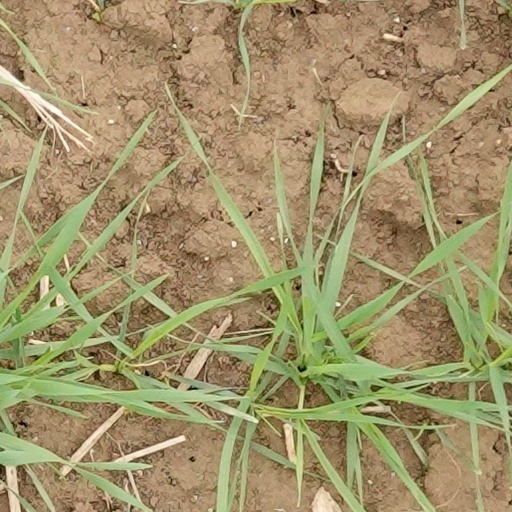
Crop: wheat